Kingcraft

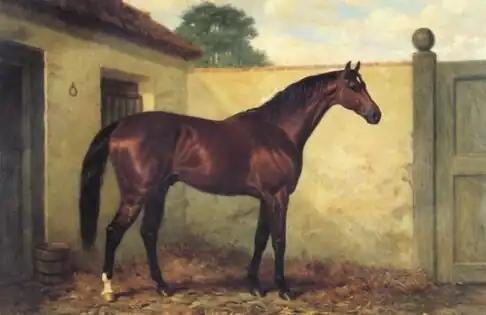
Kingcraft. Painting by Harry Hall, 1877

Kingcraft (1867–1887) was a British Thoroughbred racehorse and sire. He was one of the leading British two-year-old of his generation, winning six of his nine races in 1869. The following year he finished third in the 2000 Guineas and then recorded his most important victory when winning The Derby. Later in the year he finished second in the St Leger. Kingcraft remained in training for two more seasons but had little further success and was retired to stud. He was later sold for export to the United States but died in transit to his new base in Kentucky.